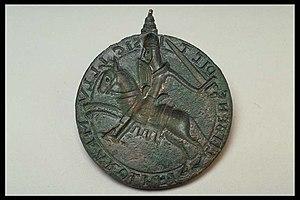
Karl Bengtsson dit le Sourd issu de la maison de Bjelbo est jarl de Suède entre 1210 et 1220.